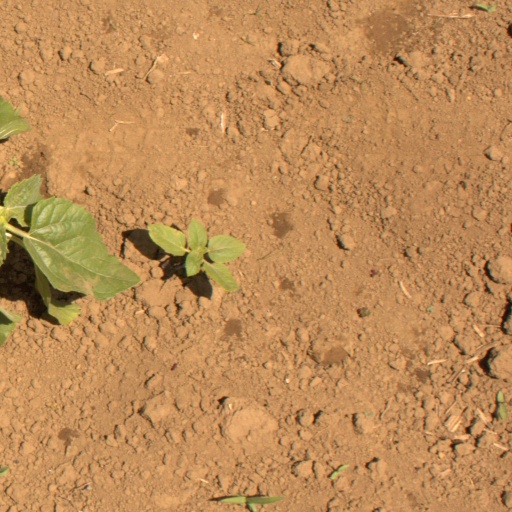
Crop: Jerusalem artichoke